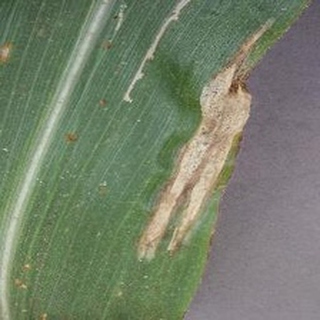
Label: corn_northern_leaf_blight